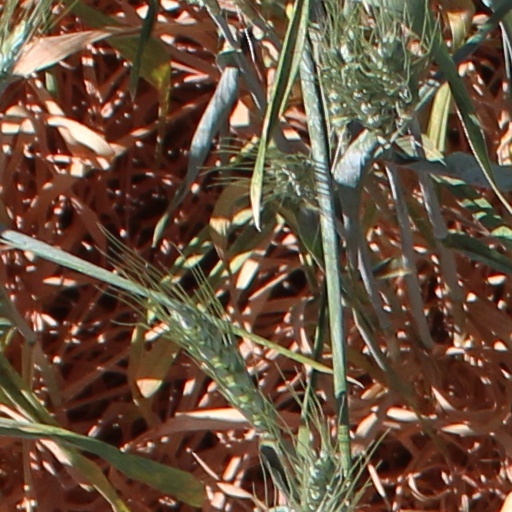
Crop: wheat